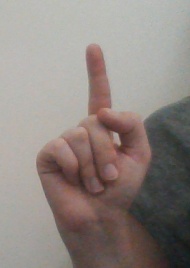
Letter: bb